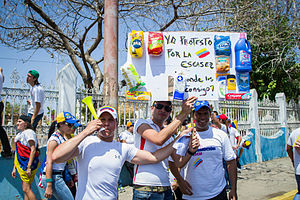
Varemangel i Venezuela / Effekter / Kriminalitet / Plyndringer
En demonstrant under protesterne i 2014, der holder et skilt hvor der står "Jeg protesterer for knaphed. Hvor kan vi få disse?Jeg protesterer for knaphed. Hvor kan vi få disse?"
Varemangel i Venezuela har været fremherskende siden vedtagelsen af priskontrol og andre politikker under Hugo Chávez' økonomiske politik. Under den efterfølgende præsident, Nicolás Maduros regering er disse varemangler blevet mere udbredt som følge af regerings politik om at tilbageholde amerikanske dollars fra importører med priskontrol. Varemangel sker for regulerede produkter som mælk, forskellige typer kød, kylling, kaffe, ris, olie, visse typer mel, smør og visse basisvarer som toiletpapir, personlige hygiejneprodukter og medicin. Som resultat af disse varemangler er befolkningen i landet nødsaget til at lede efter mad stå i lange køer i timevis, og nogle gange affinde sig med at mangle visse produkter.